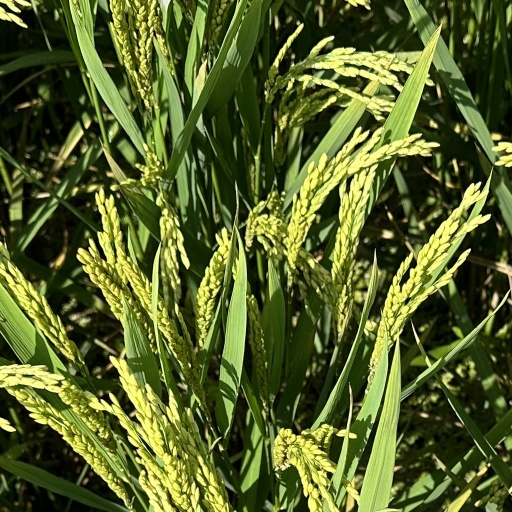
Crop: rice